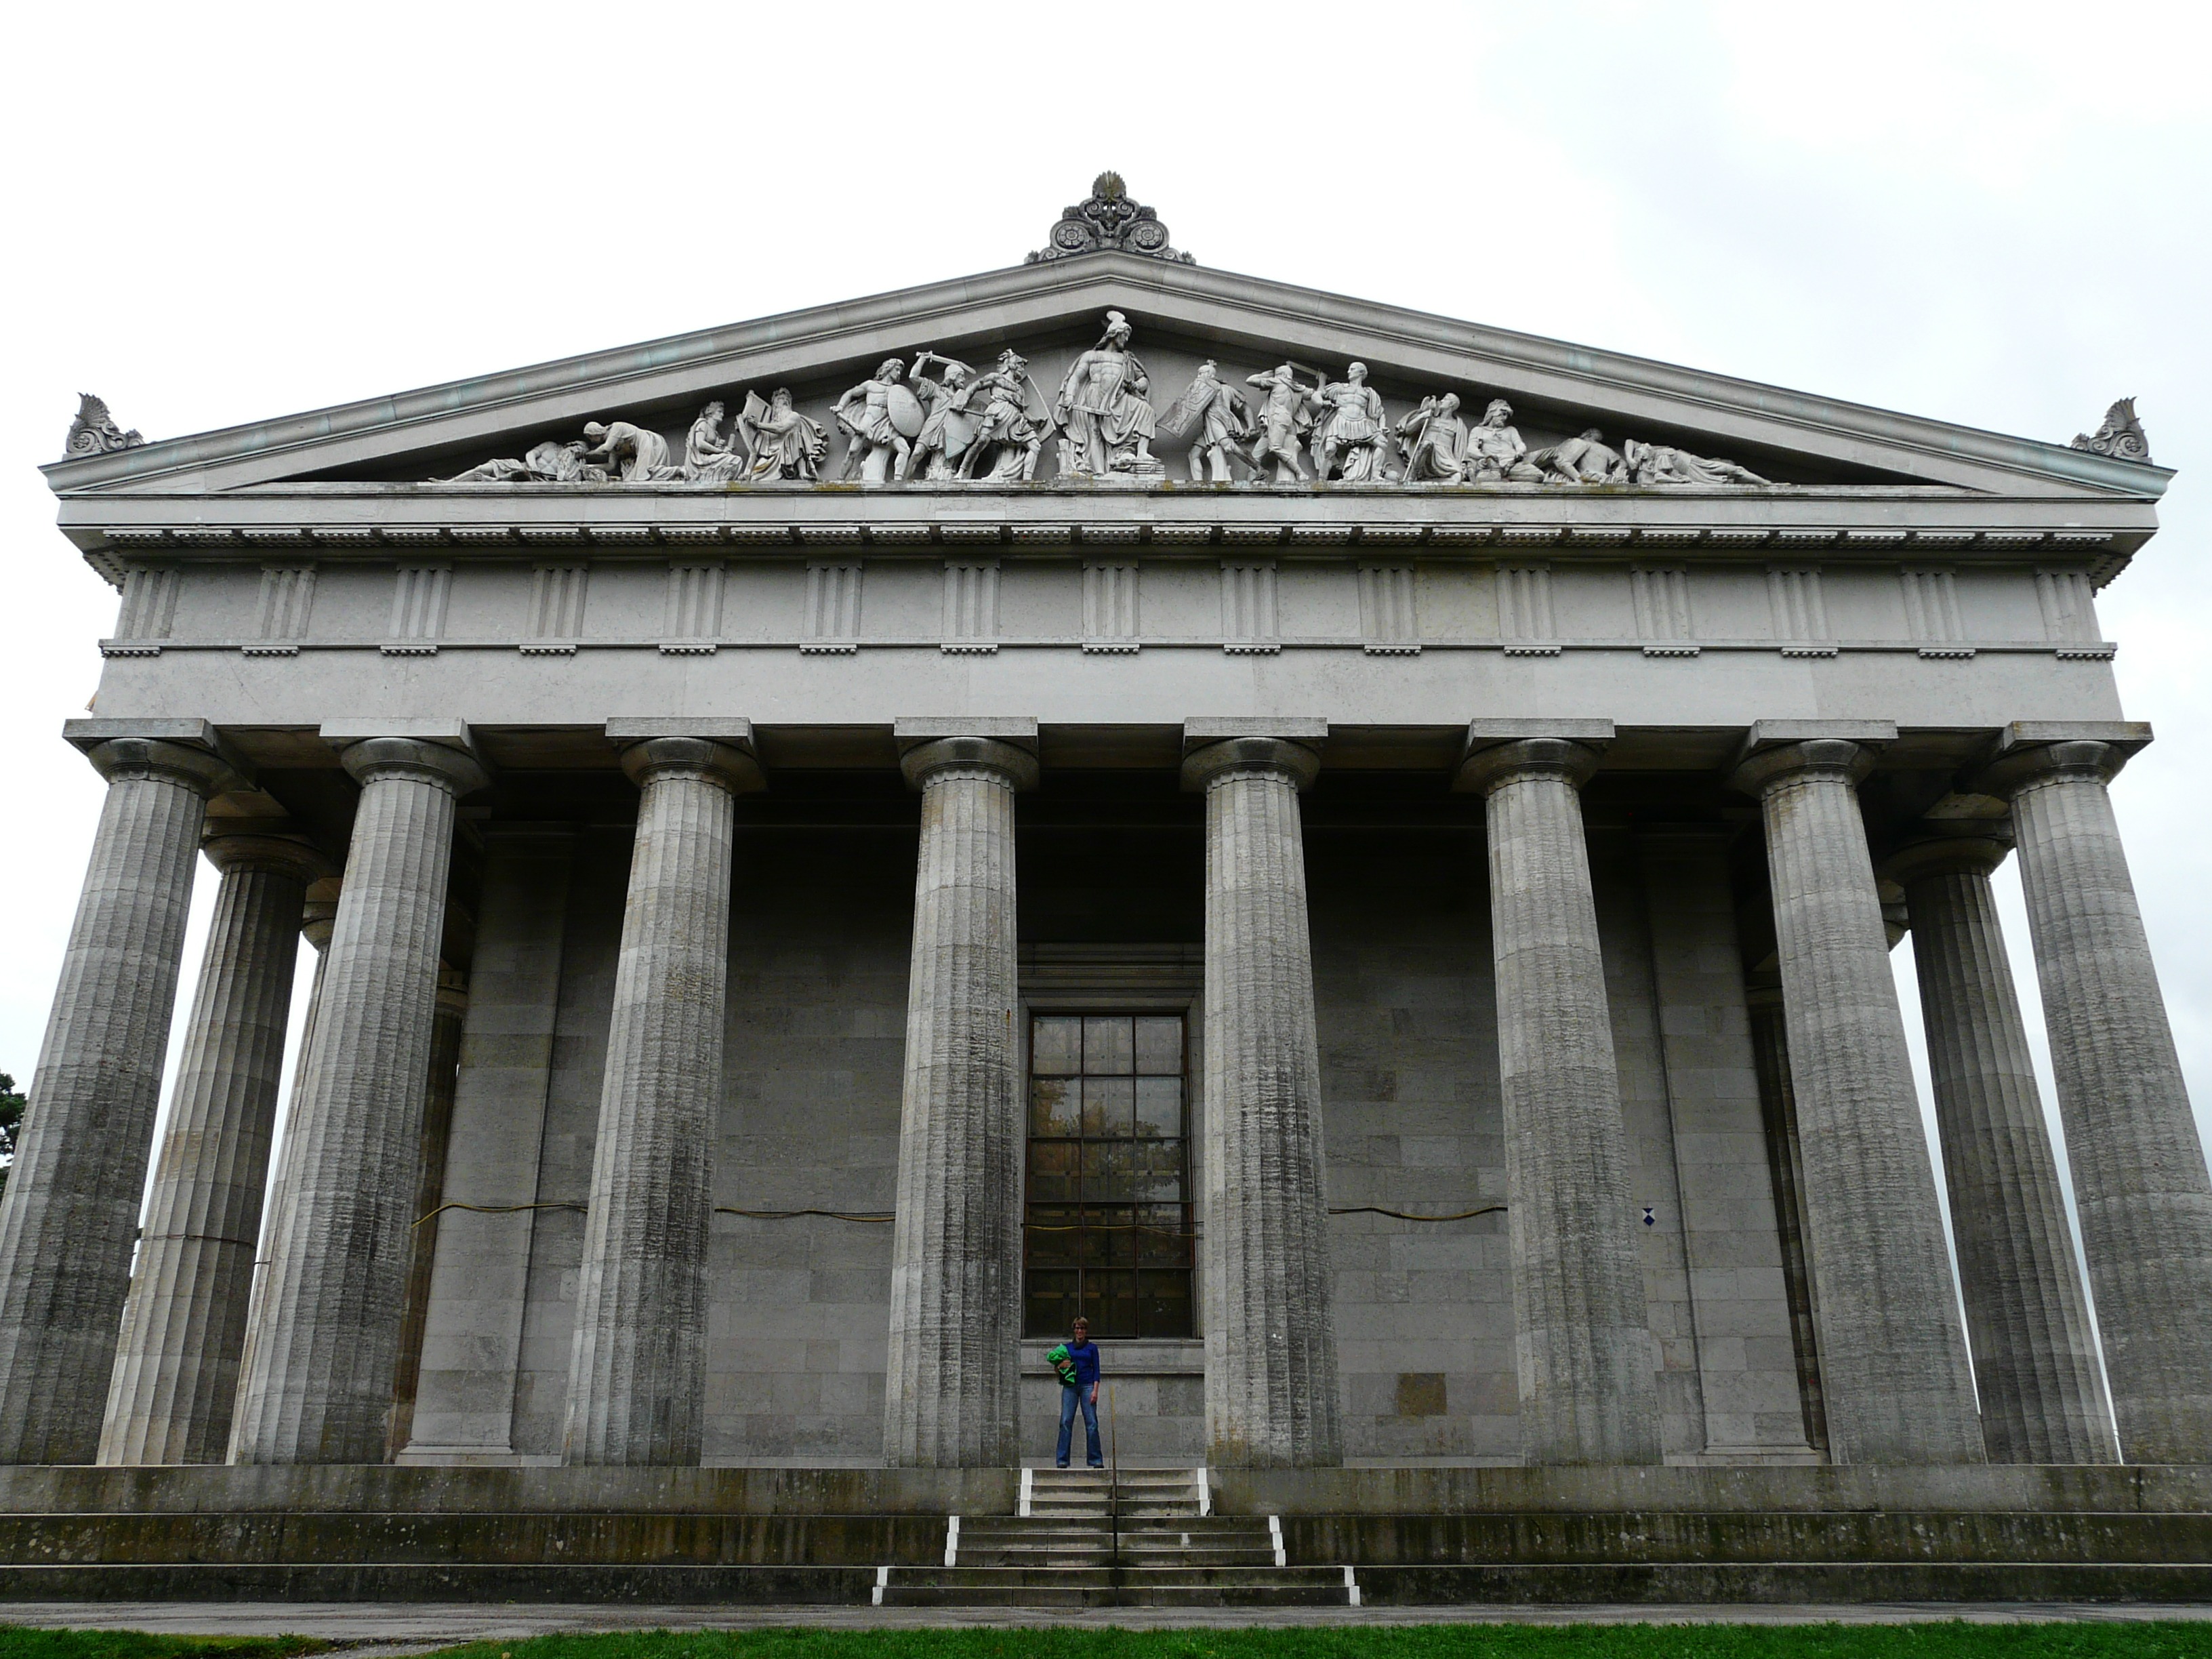
mountain, architecture, structure, hill, view, building, monument, column, landmark, facade, gate, memorial, danube, outlook, court, large, input, columnar, powerful, imposing, enormous, walhalla, impressive, roman temple, classical architecture, historic site, ancient roman architecture, ancient greek temple, brutalist architecture, donaustauf, ludwig i, hall of the fallen